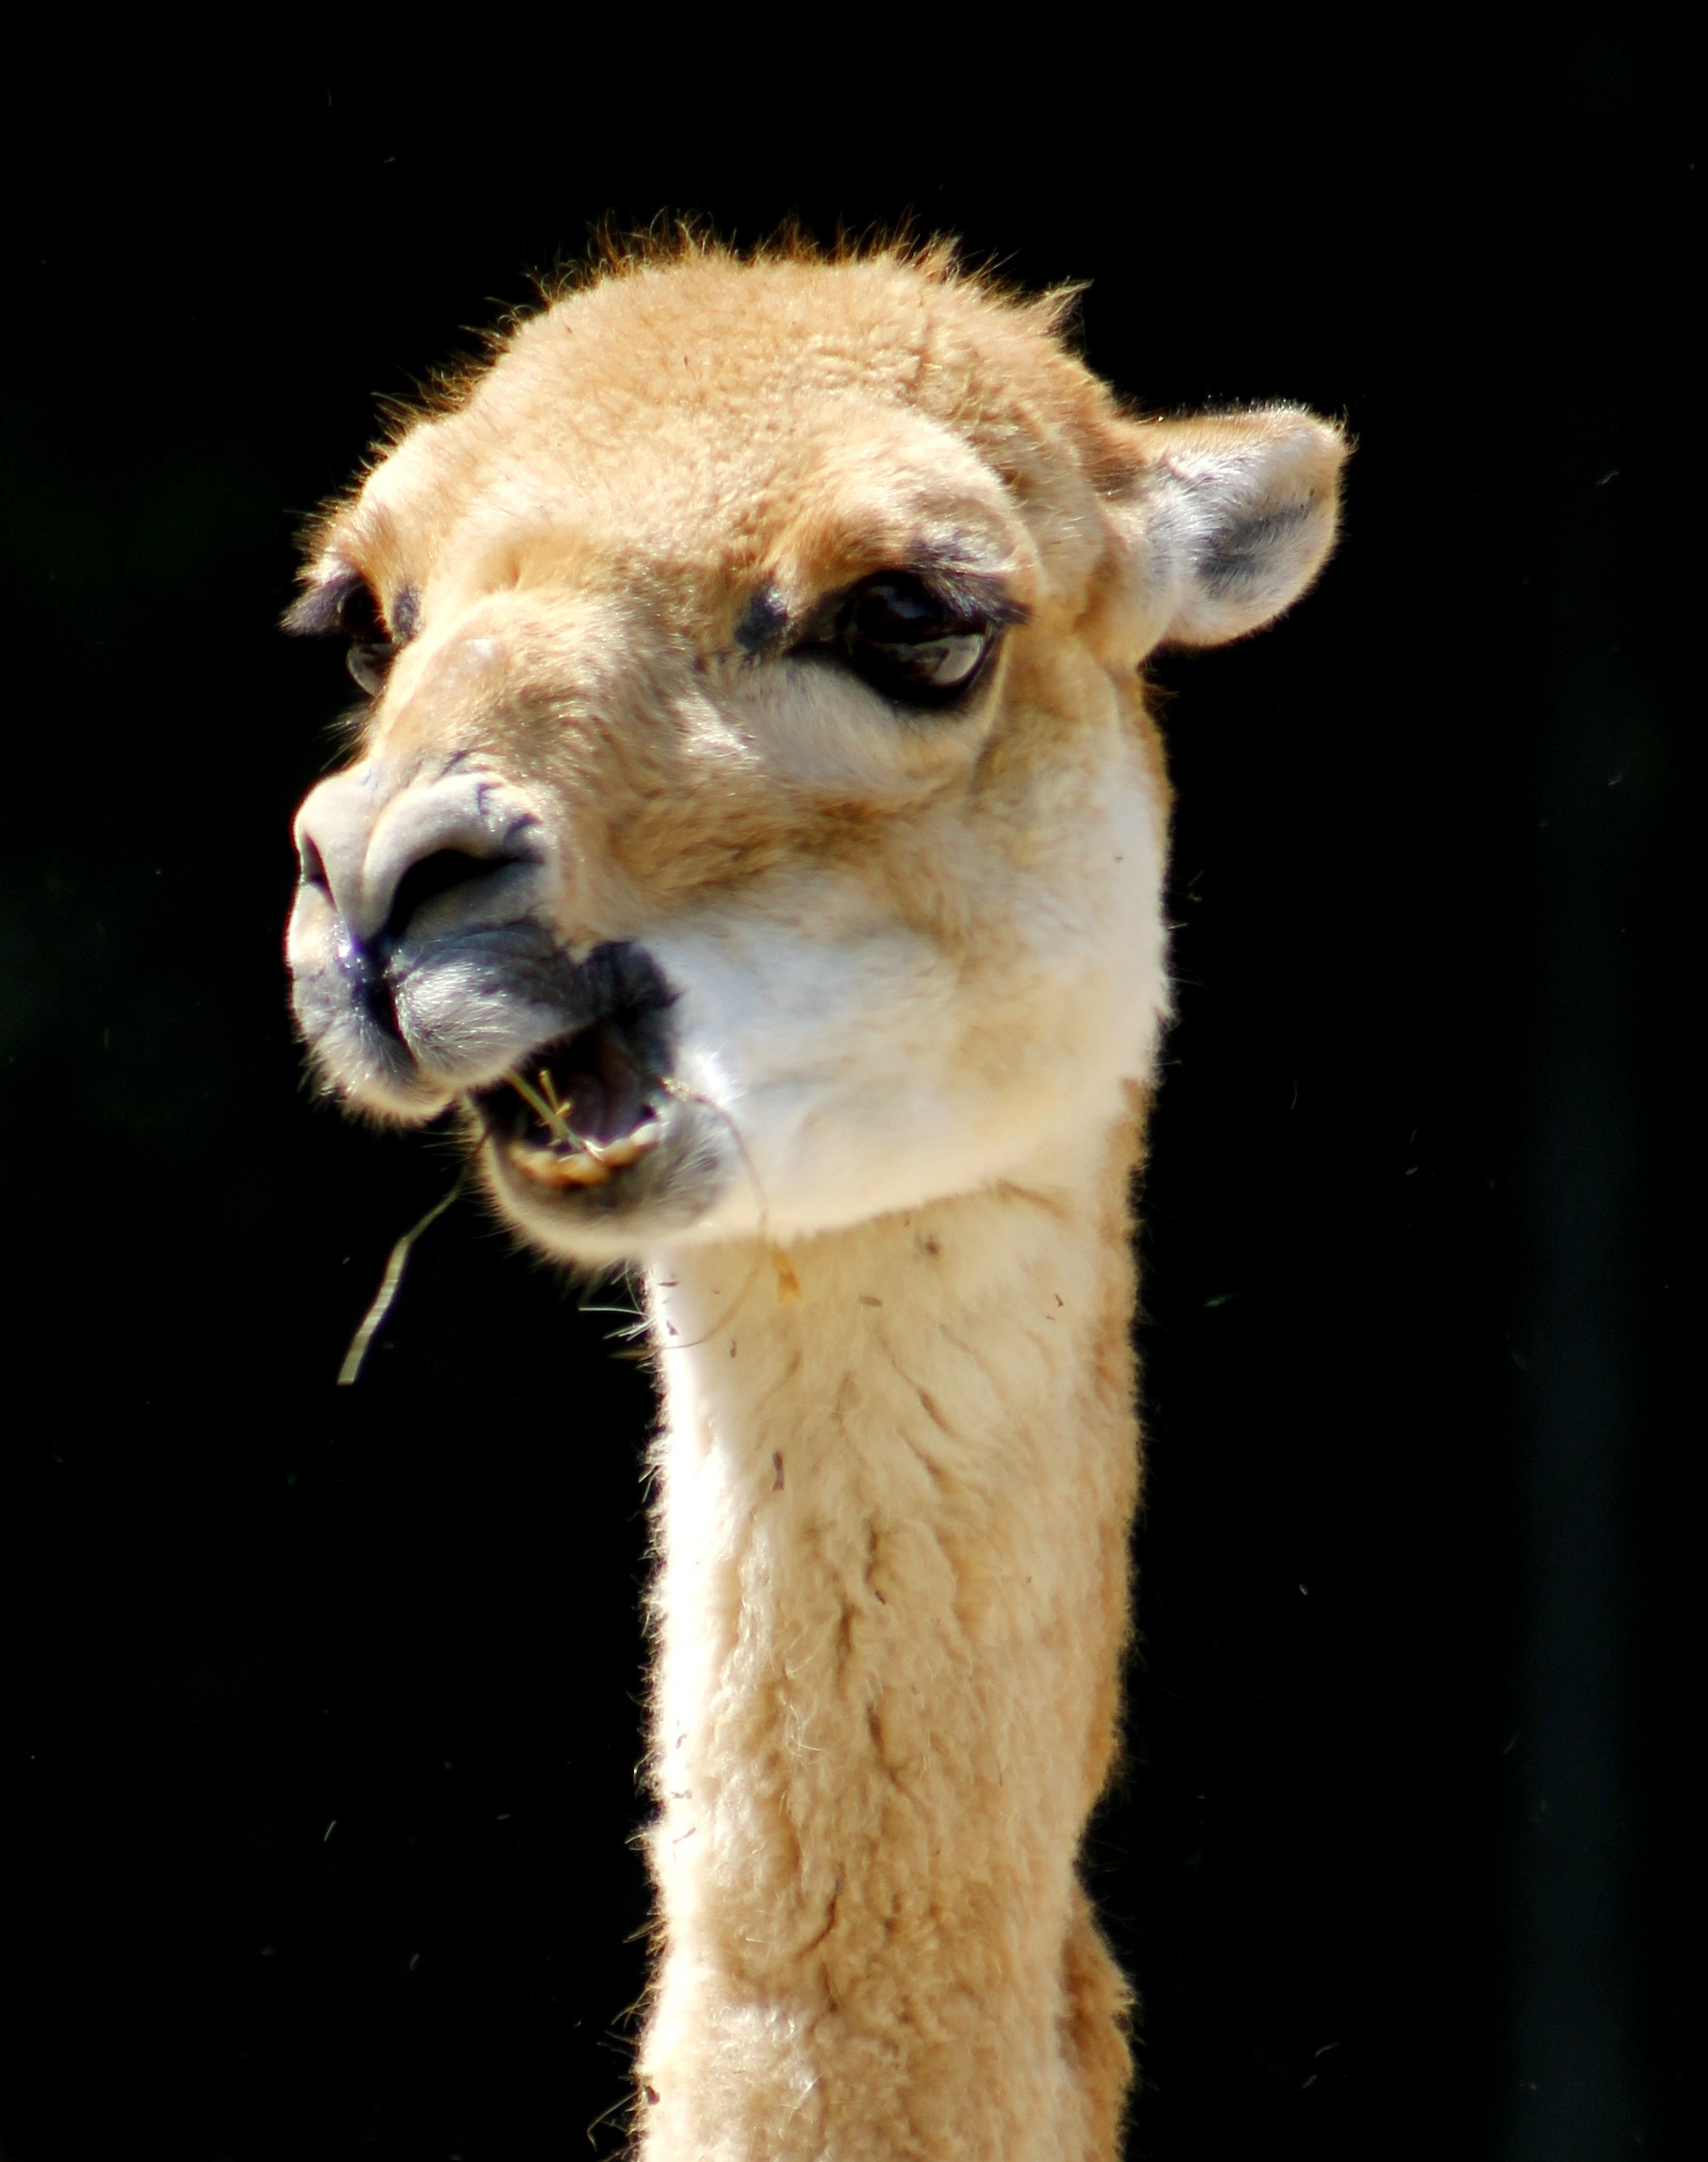
zoo, camel, mammal, fauna, close up, llama, alpaca, lama, vertebrate, animal world, vicuna, guanaco, camel like mammal, arabian camel